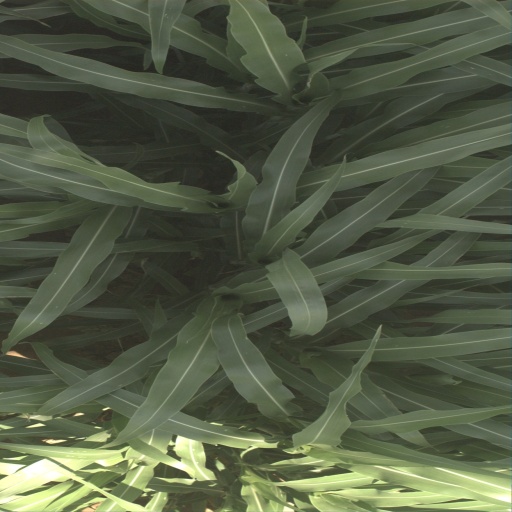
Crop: sorghum